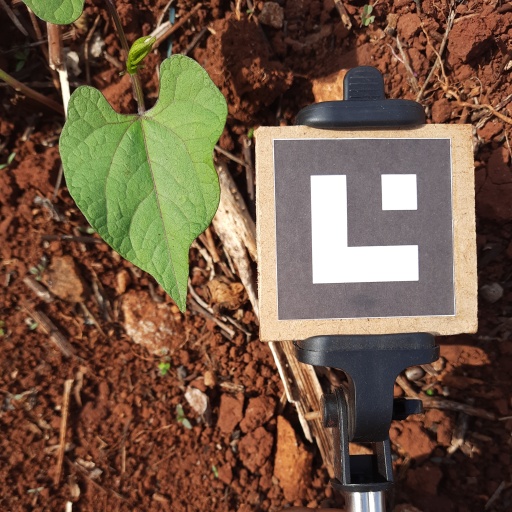
Observations: wavy surface, no eating holes, under sunlight